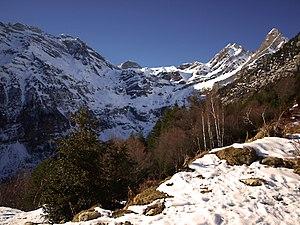
Le cirque de Pineta est un cirque naturel d'origine glaciaire situé dans la haute vallée de Pineta à l'extrême nord de la province de Huesca en Espagne.